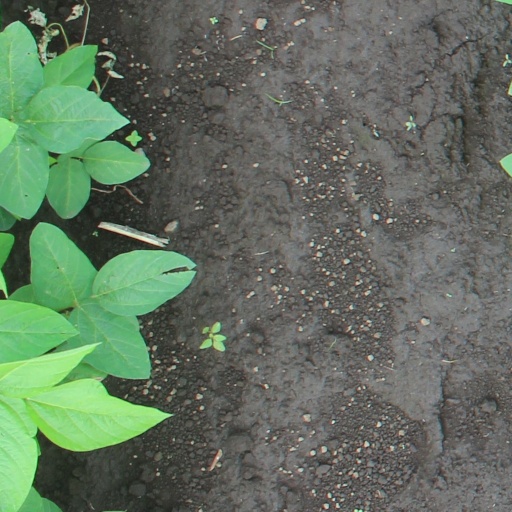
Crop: soybean